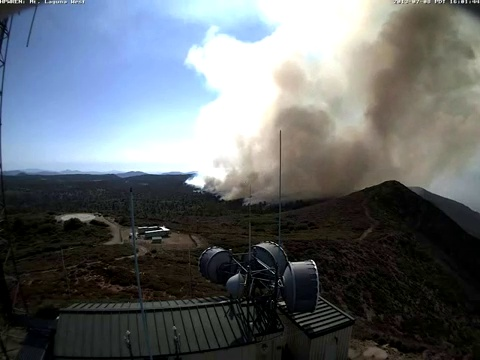
Fire: no
Smoke: yes